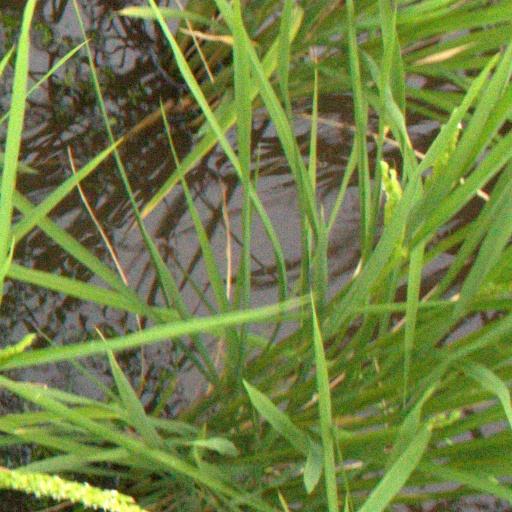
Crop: rice